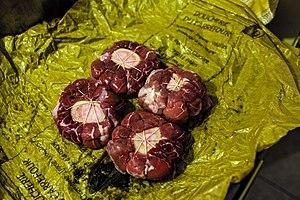
Rouelles de jarret de veau
En cuisine, une rouelle est une tranche ronde de certains légumes et de certaines viandes.